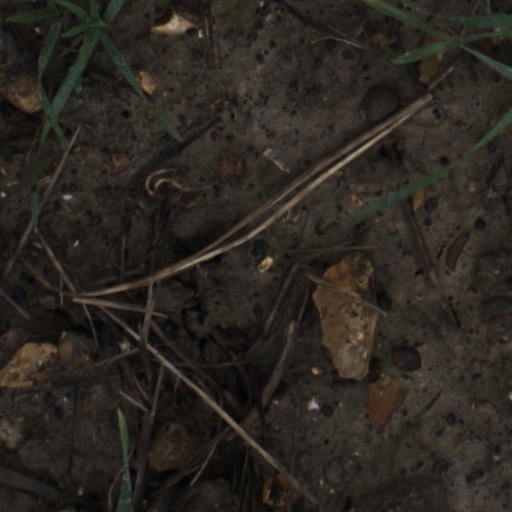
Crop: wheat